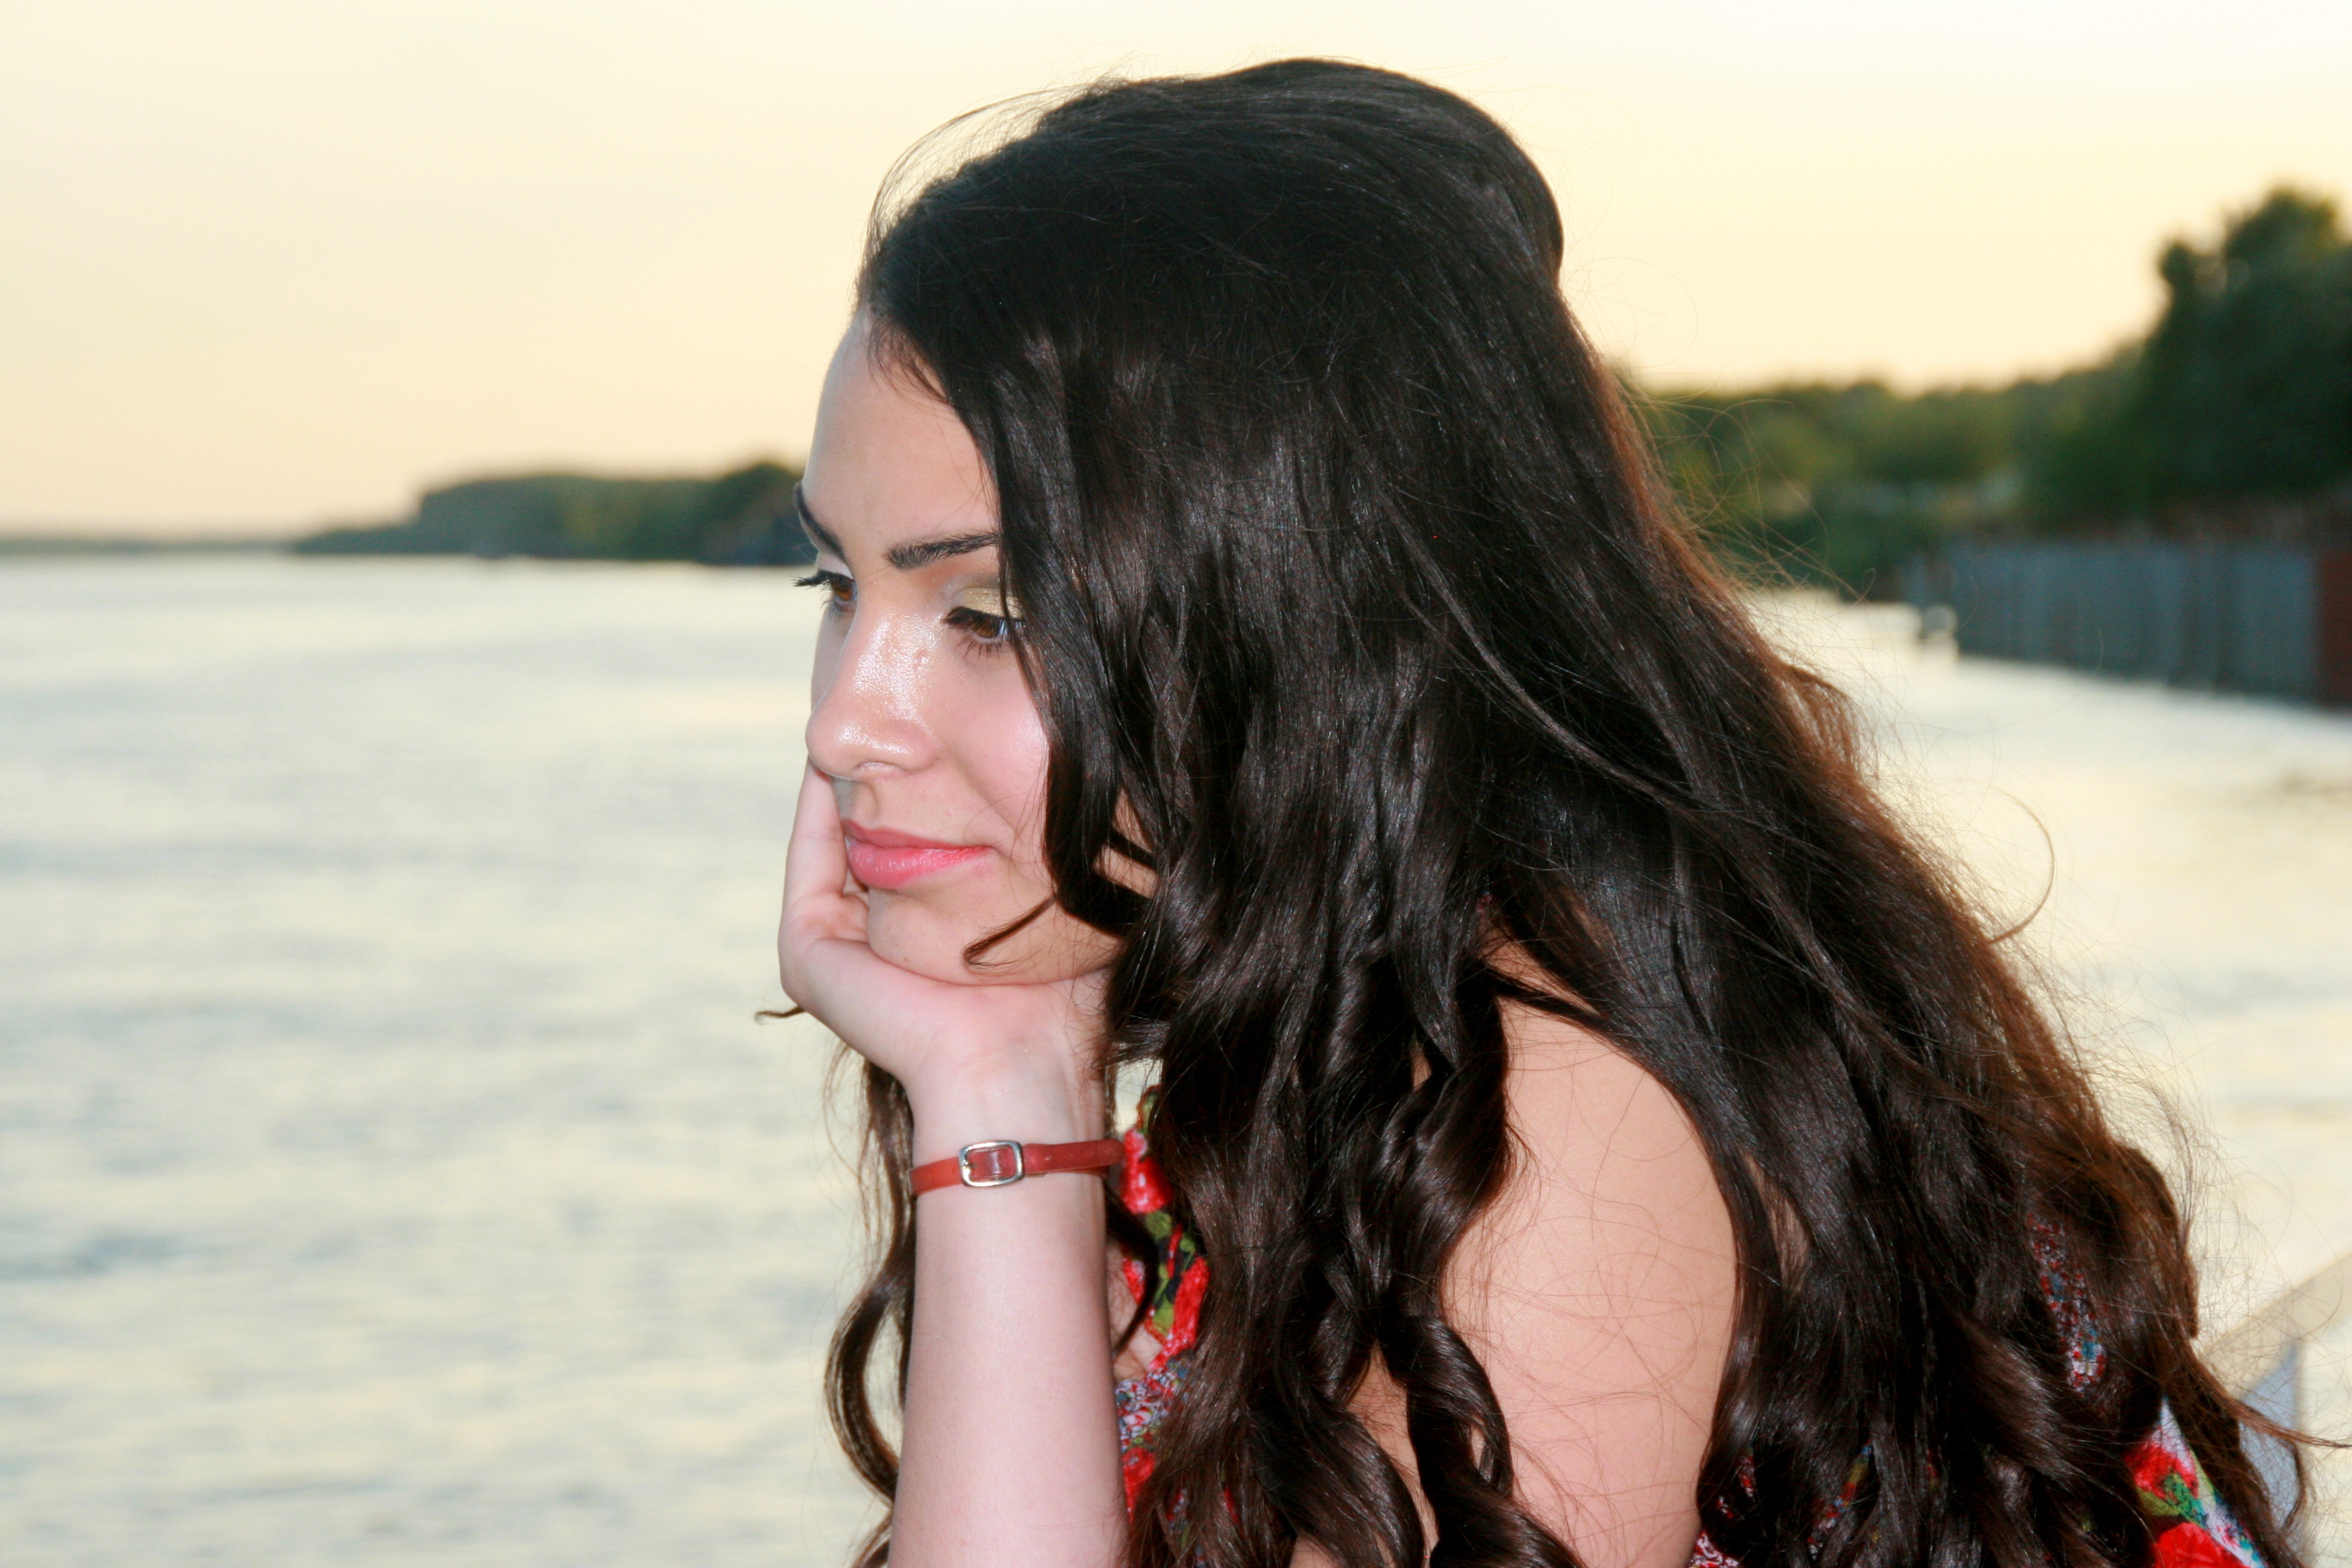
water, person, girl, woman, hair, photography, leg, portrait, model, spring, romance, fashion, clothing, lady, facial expression, hairstyle, smile, swimwear, long hair, dress, photograph, skin, beauty, emotion, melancholy, about, interaction, photo shoot, brown hair, portrait photography, art model